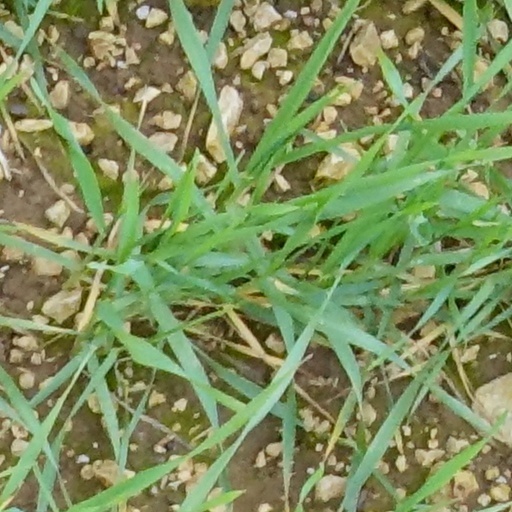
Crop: wheat